Tom Swift and His Submarine Boat

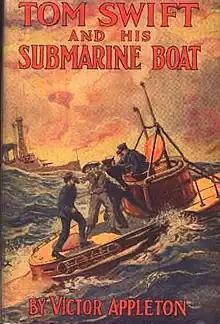

Tom Swift and His Submarine Boat, or, Under the Ocean for Sunken Treasure, is Volume 4 in the original Tom Swift novel series, written by Victor Appleton and published by Grosset & Dunlap.